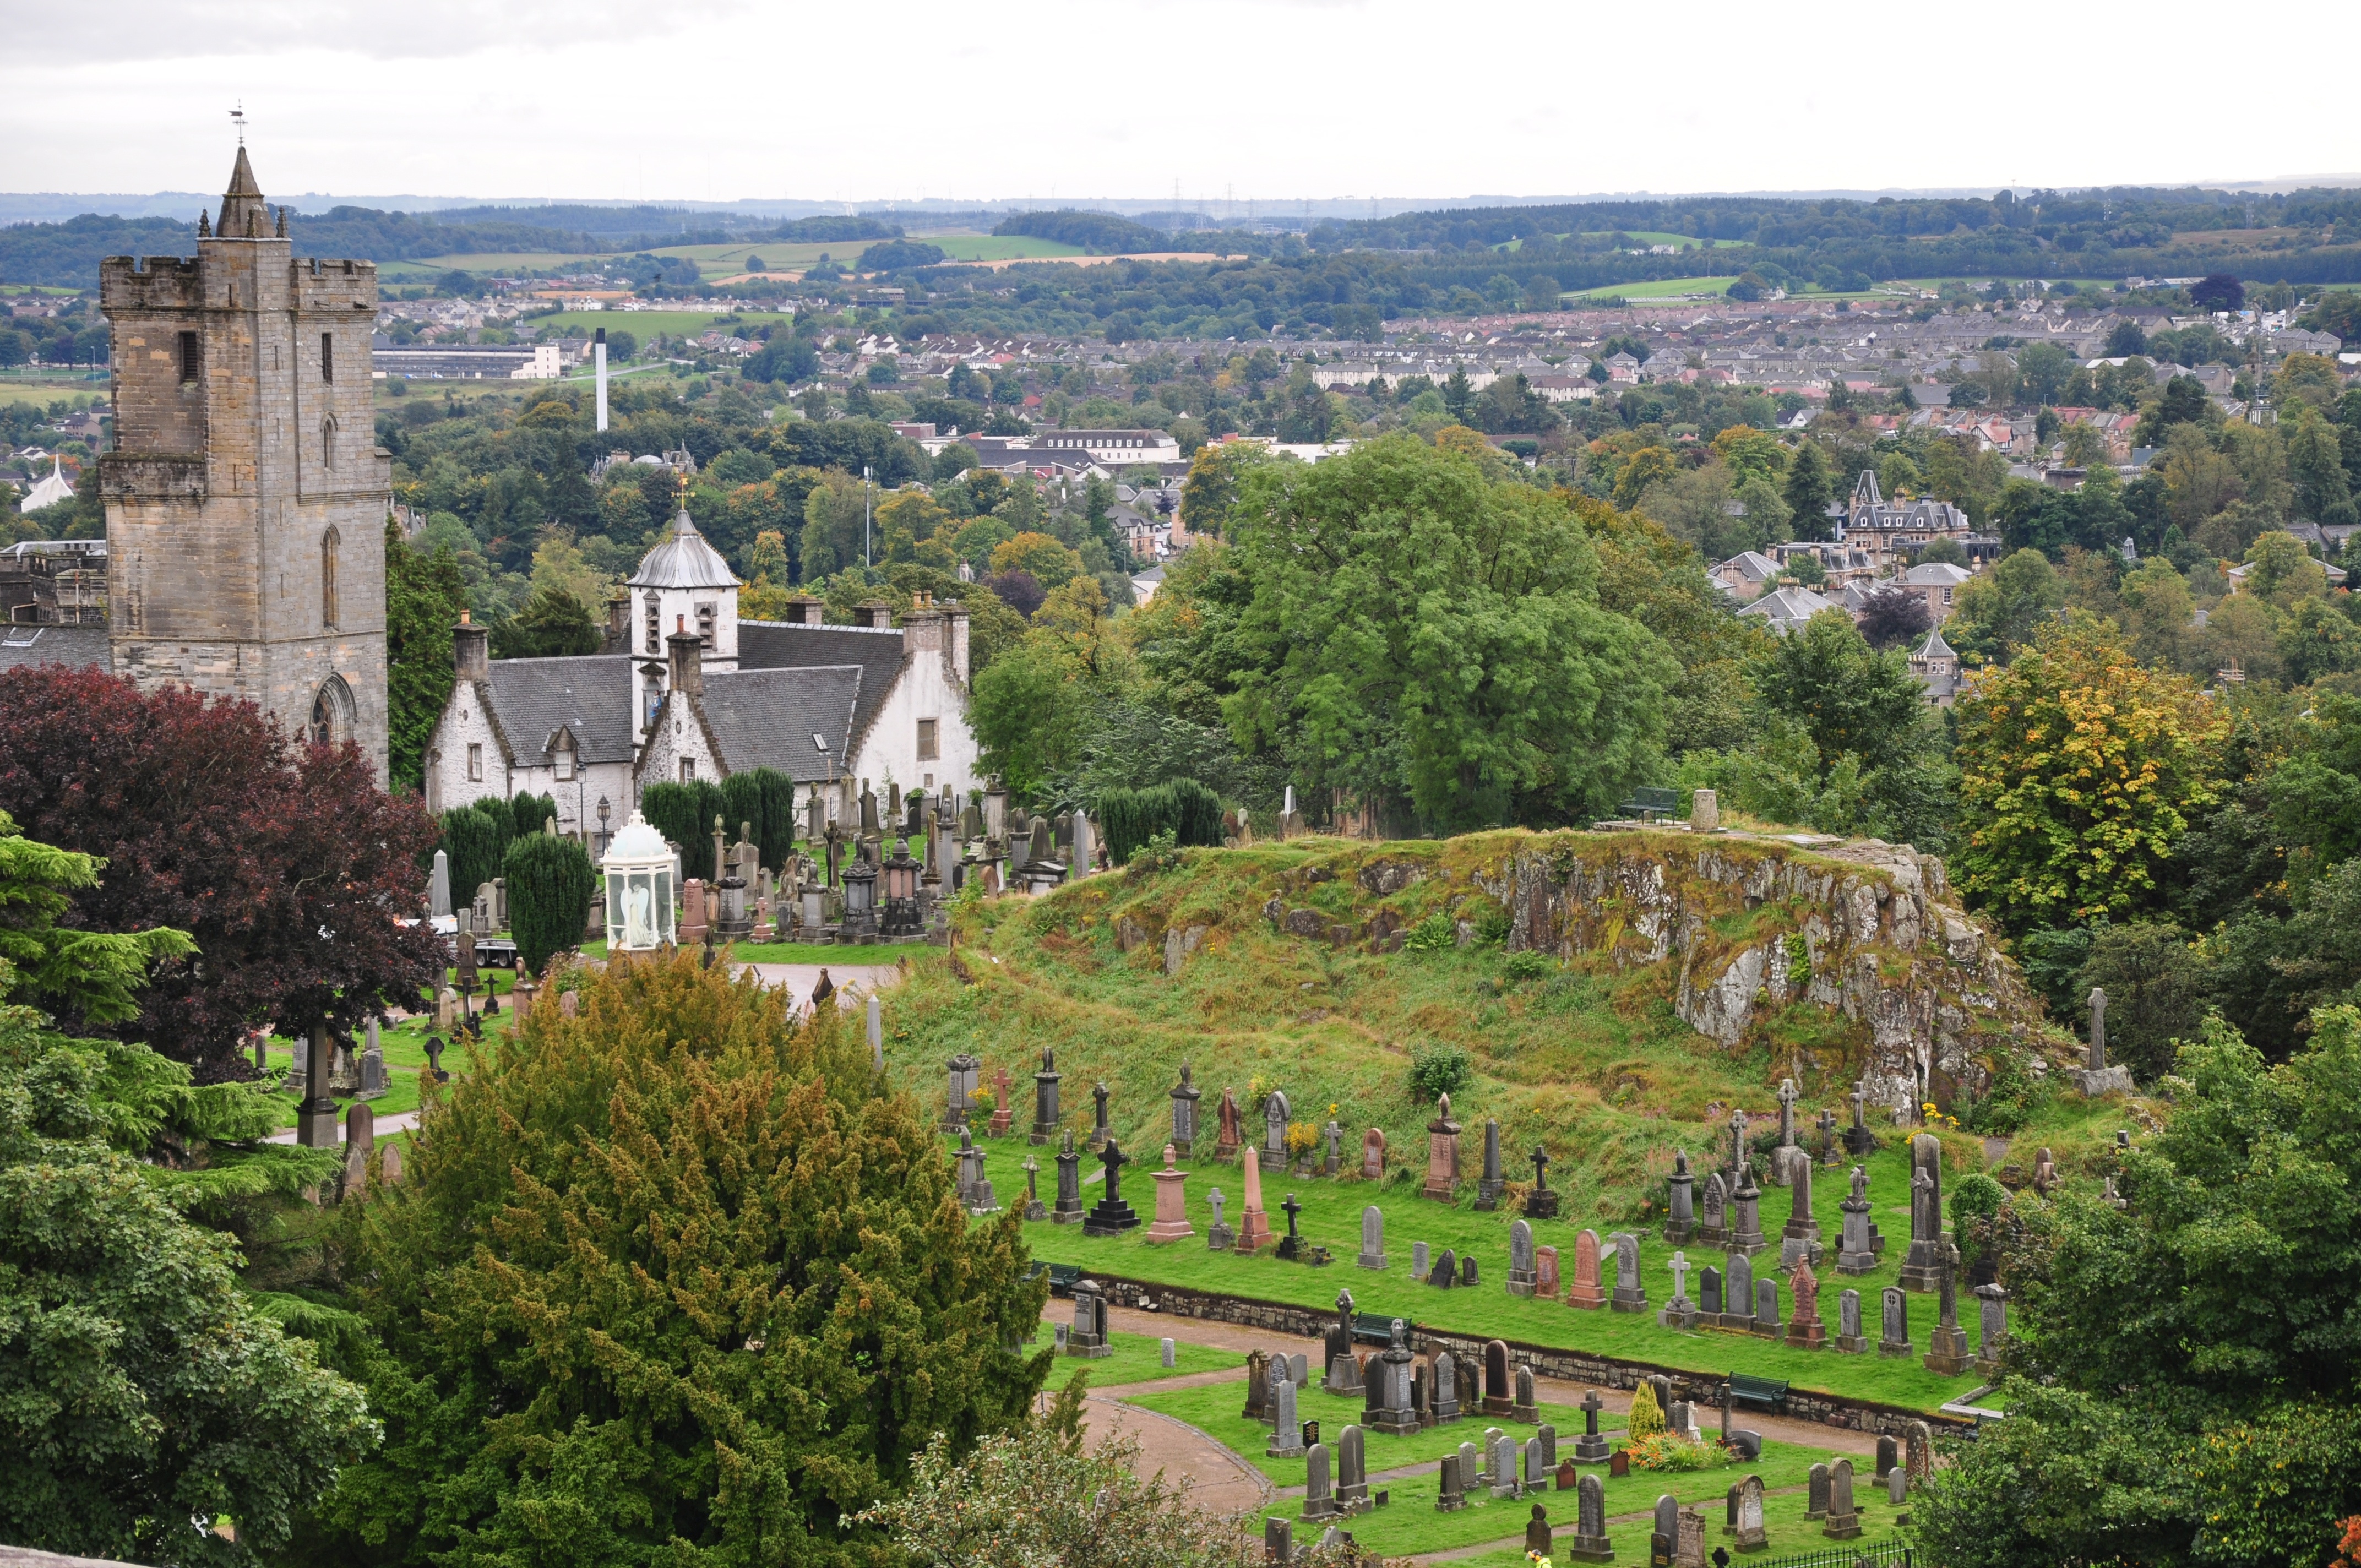
town, chateau, monument, village, landmark, church, cemetery, tourism, monastery, scotland, estate, tours, stirling, historic site